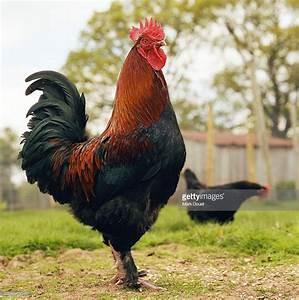
chicken